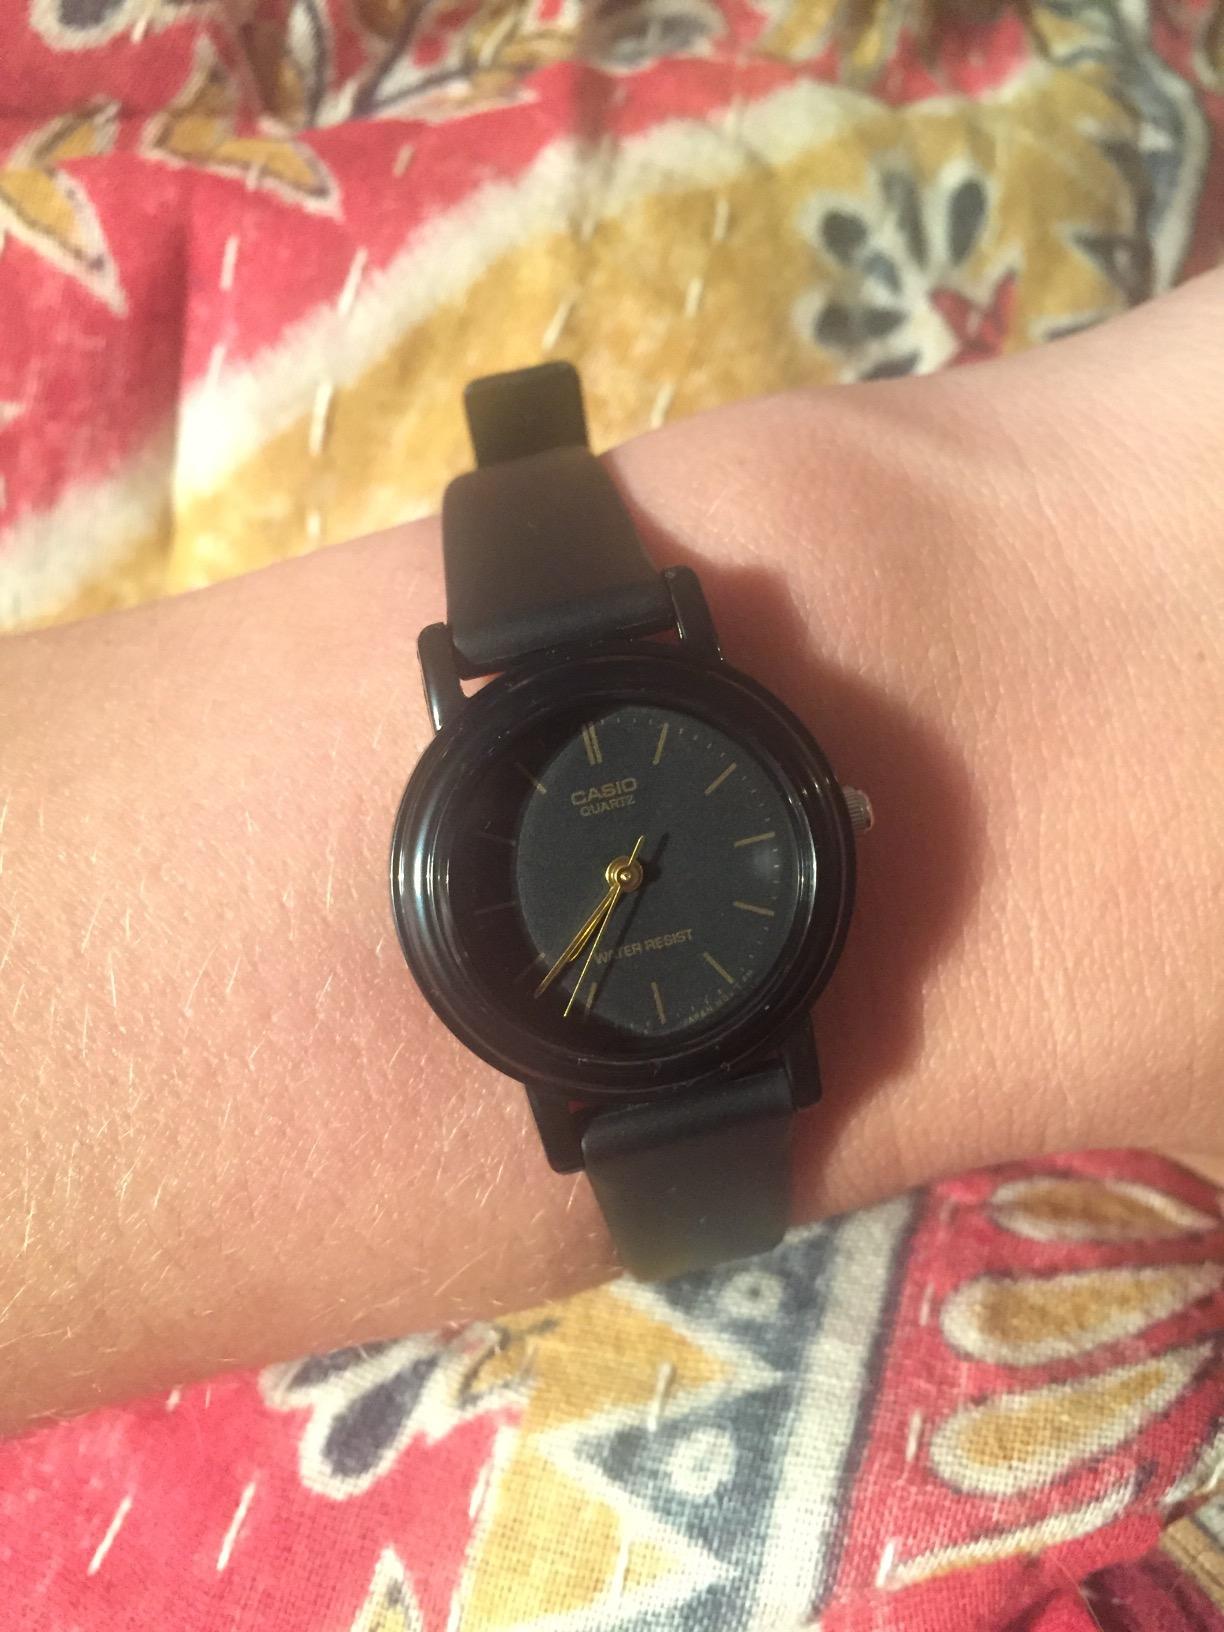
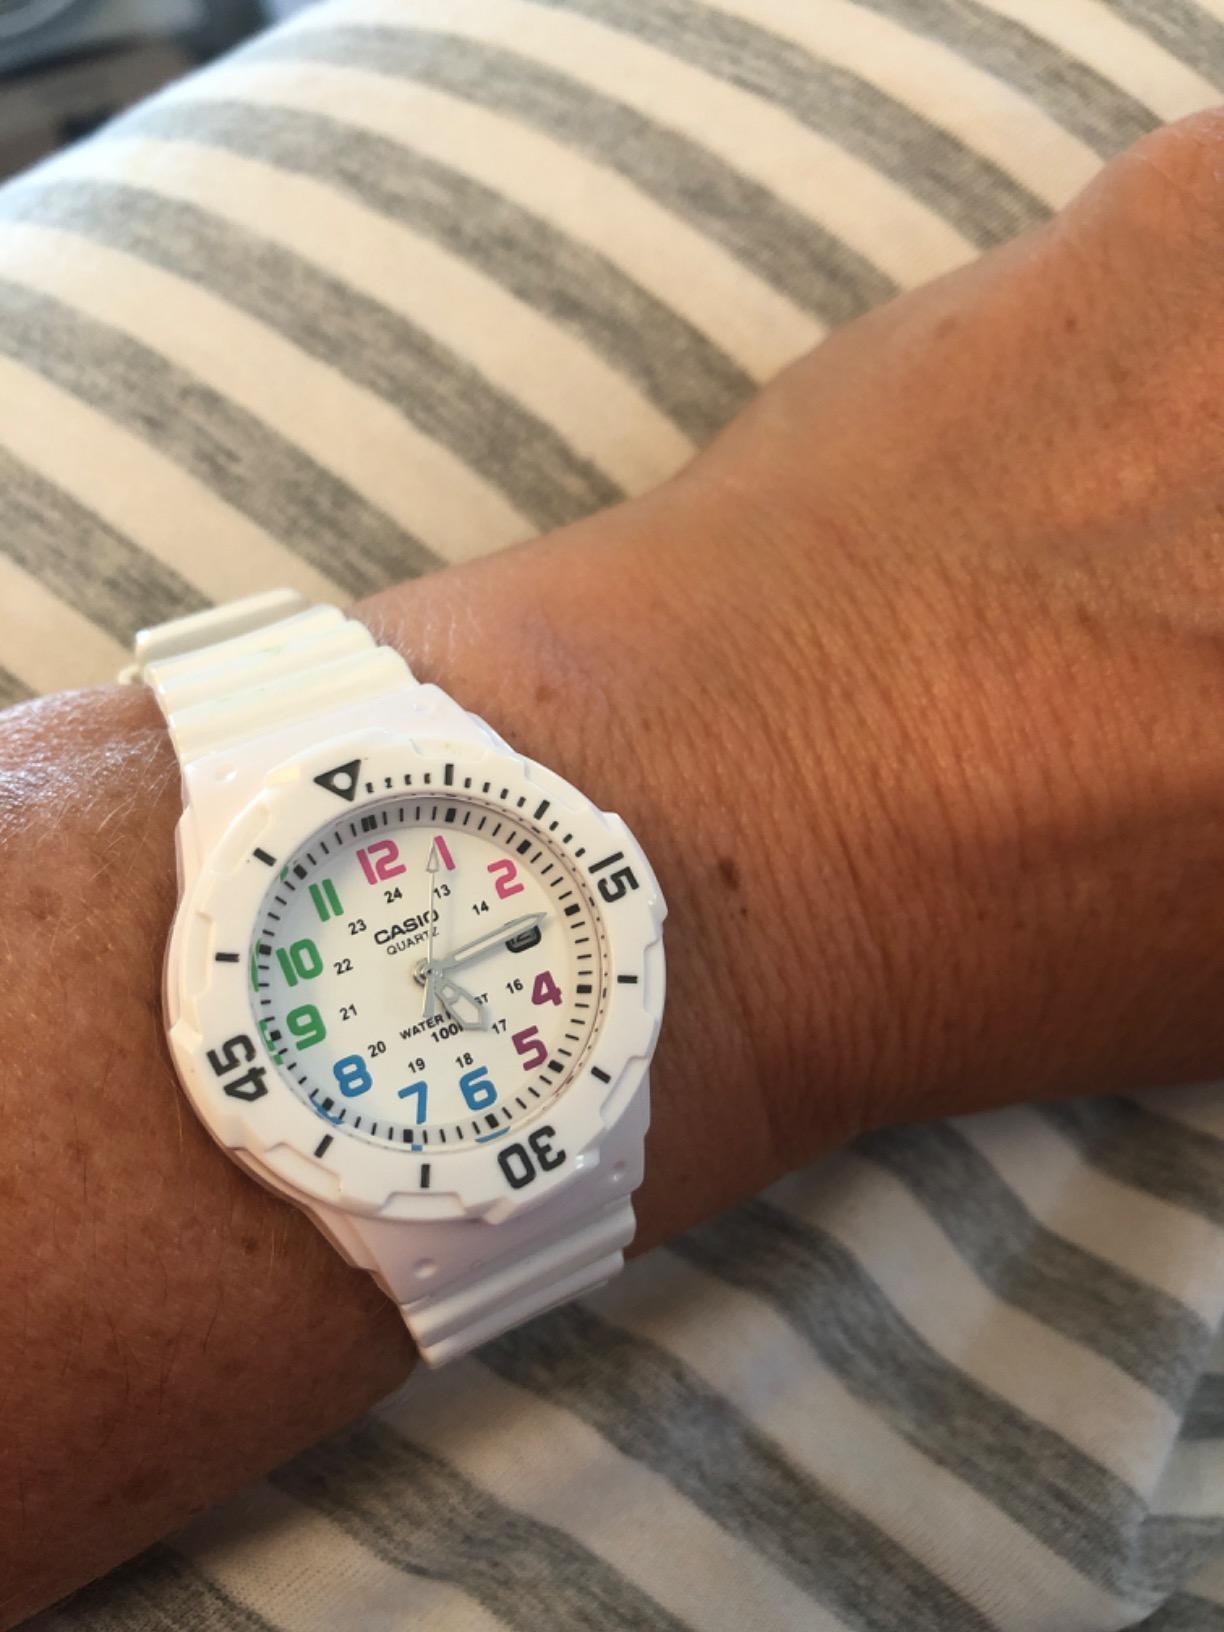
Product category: accessories_watch
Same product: no